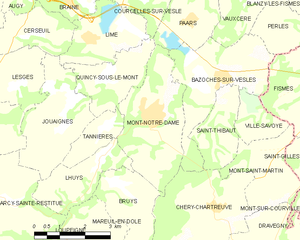
Carte des communes françaises: Mont-Notre-Dame